Respiratory droplet

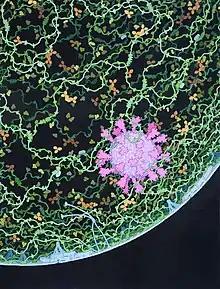
Illustration of a respiratory droplet, showing mucins (green), surfactant proteins and lipids (blue) and a coronavirus particle (pink)

A common form of disease transmission is by way of respiratory droplets, generated by coughing, sneezing, or talking. Respiratory droplet transmission is the usual route for respiratory infections. Transmission can occur when respiratory droplets reach susceptible mucosal surfaces, such as in the eyes, nose or mouth. This can also happen indirectly via contact with contaminated surfaces when hands then touch the face. Respiratory droplets are large and cannot remain suspended in the air for long, and are usually dispersed over short distances.